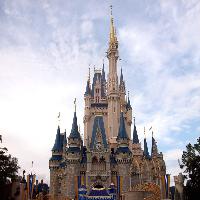
Weather: cloudy or overcast